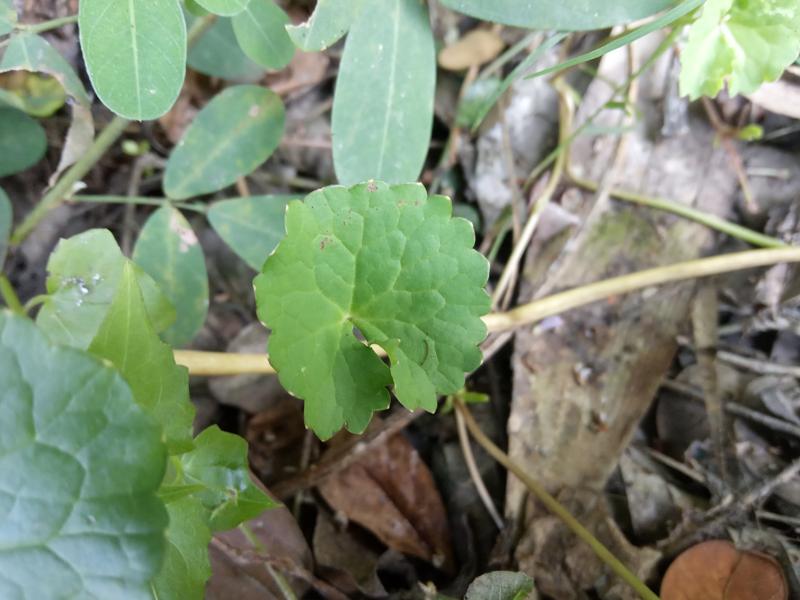
Weed species: Centella asiatica